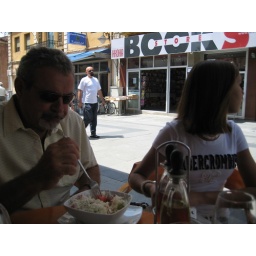
Former Yugoslavian (now a Florida resident),who is building himself a new house in The Former Yugoslavian Republic of Macedonia.